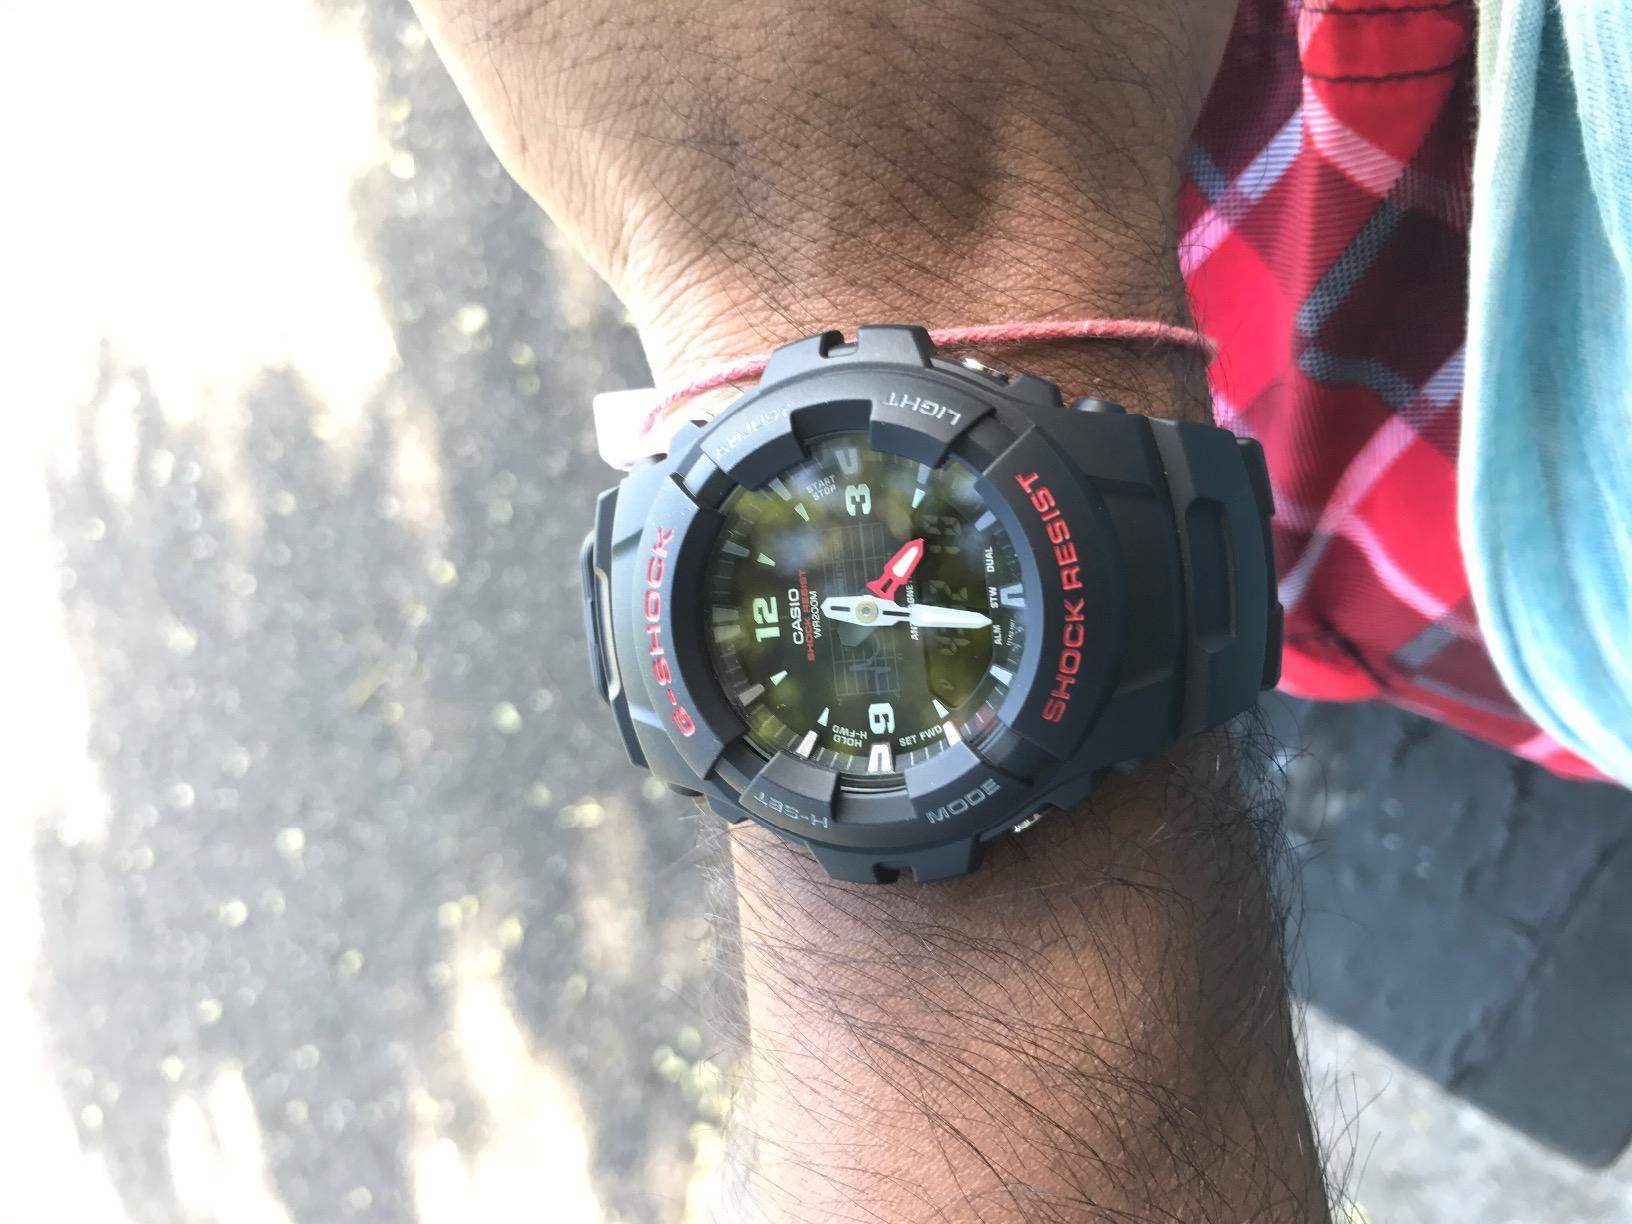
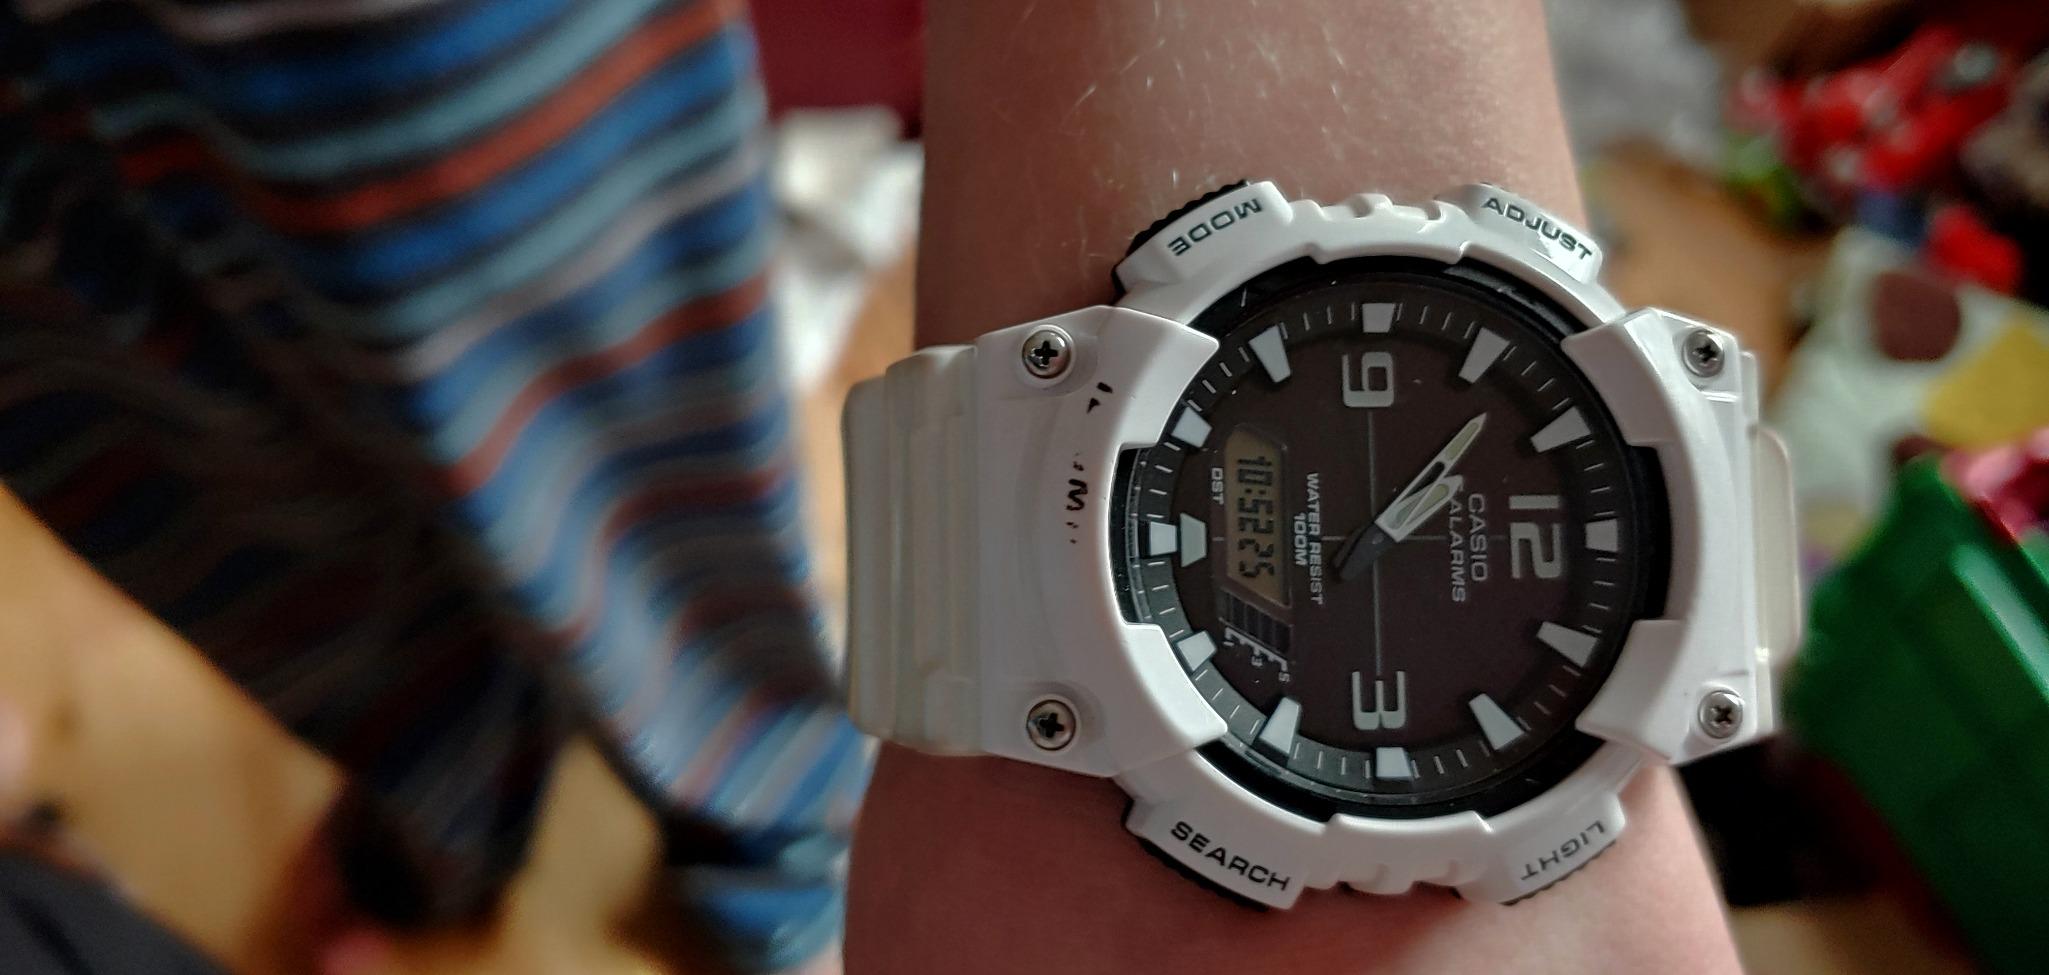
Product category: accessories_watch
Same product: no